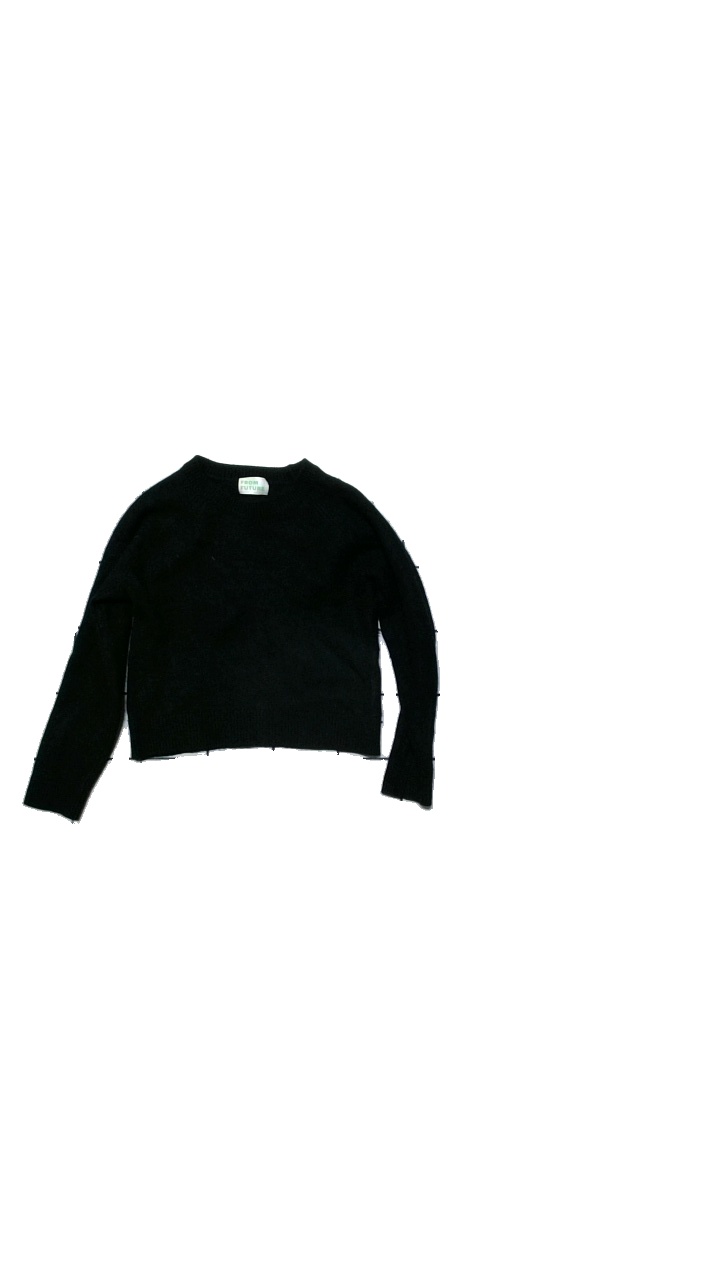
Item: Sweater (Ladies)
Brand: From Future
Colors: Black
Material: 100% cashmere
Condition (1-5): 4
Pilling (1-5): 4
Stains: Minor
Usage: Reuse
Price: <50